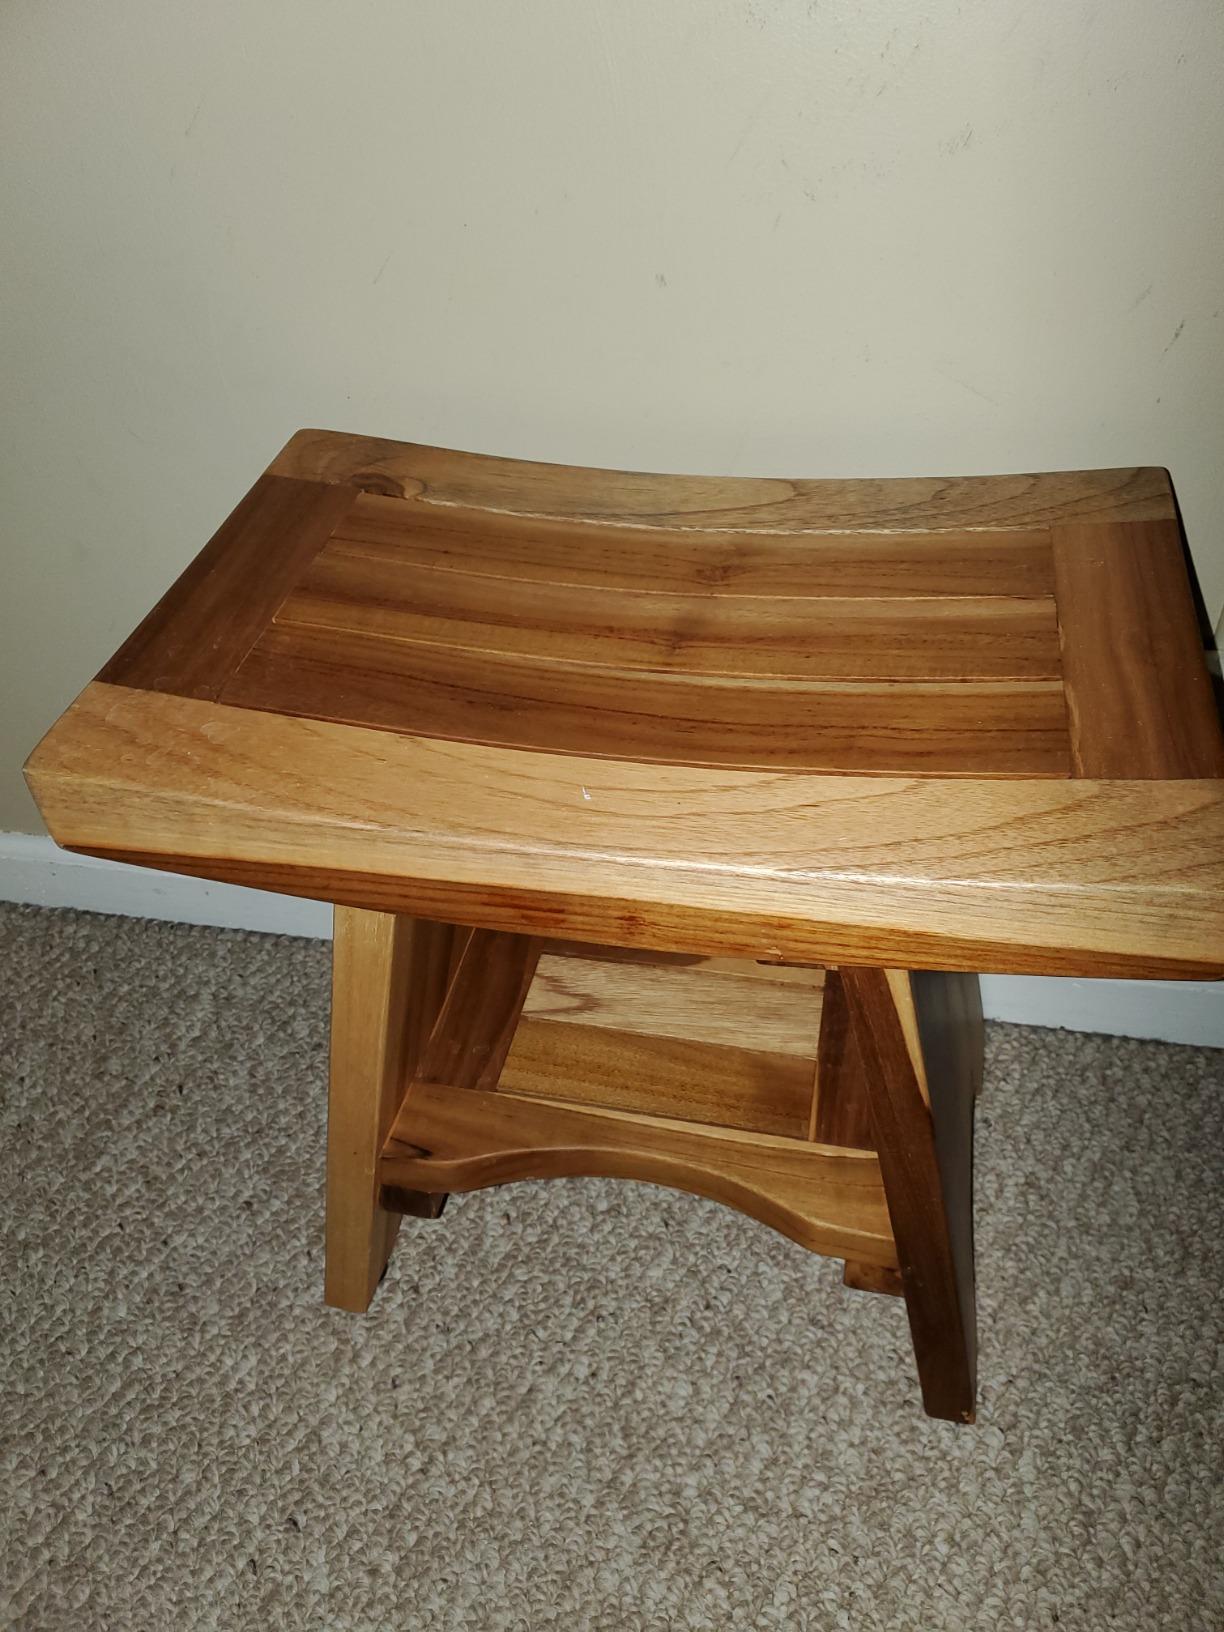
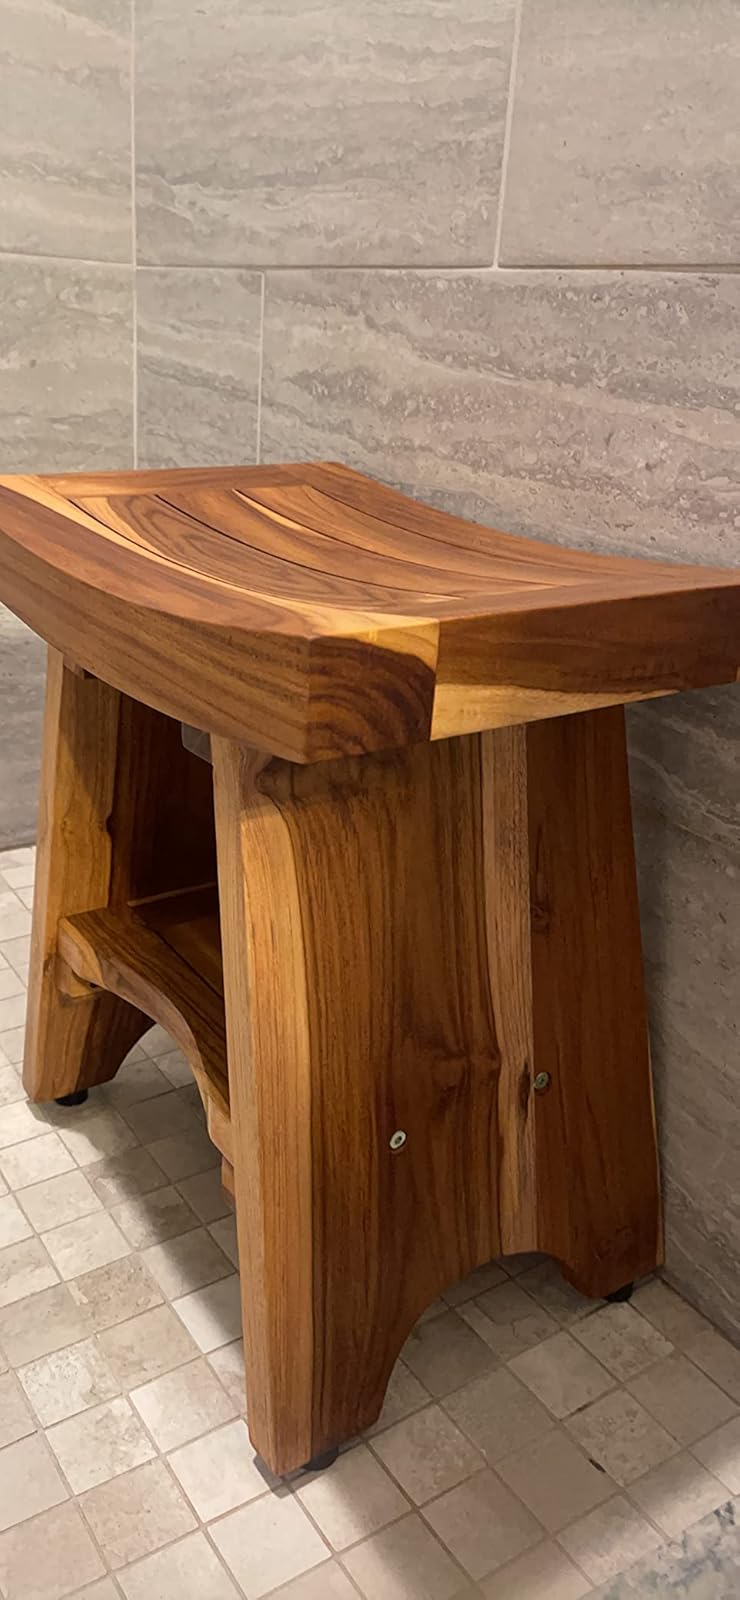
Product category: stool
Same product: yes